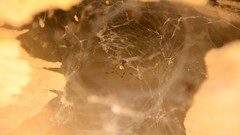
Species: Lactrodectus_hesperus